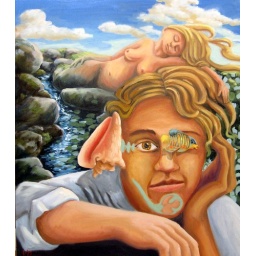
in the water & the rock